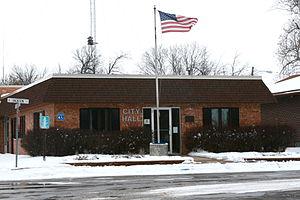
Pleasantville est une ville du comté de Marion, en Iowa, aux États-Unis. Elle est fondée en 1849 et incorporée le 11 juin 1872.